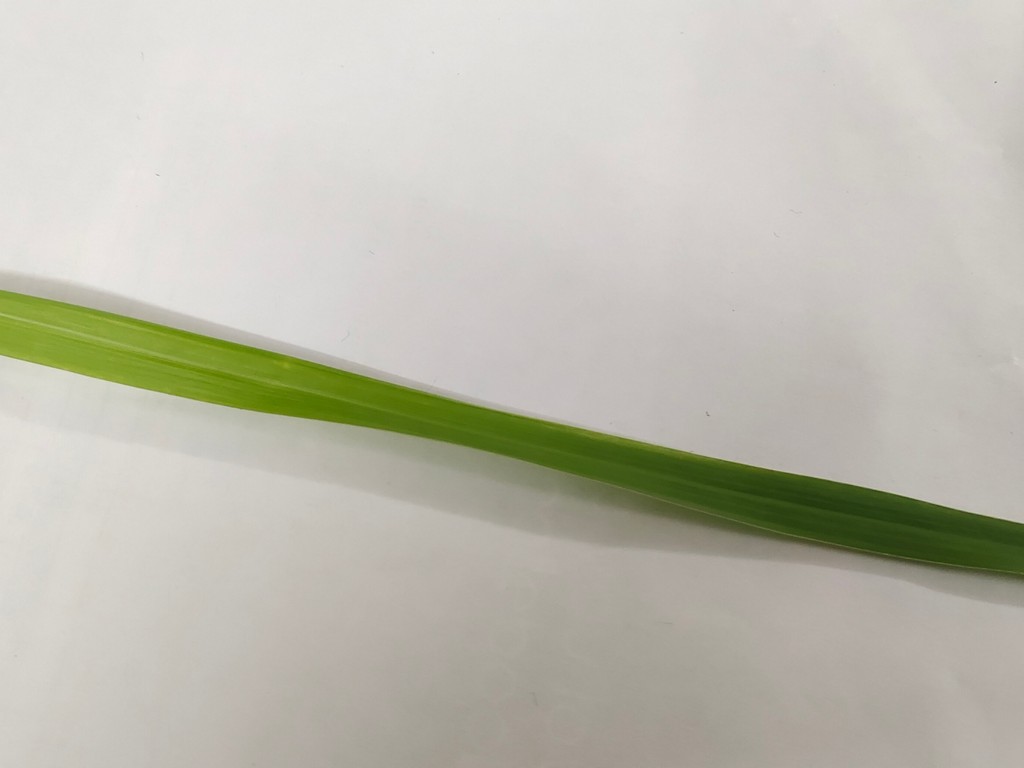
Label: Healthy